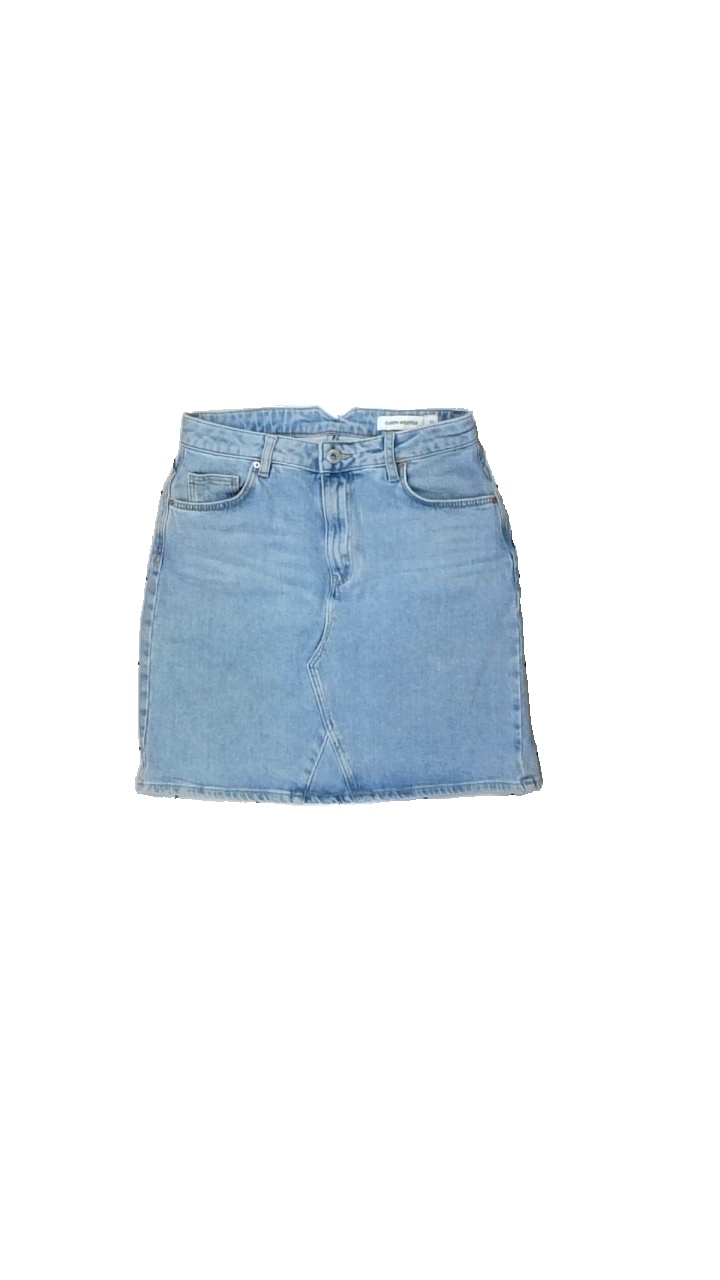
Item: Skirt (Ladies)
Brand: Carin Wester
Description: blå jeans kjol
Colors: Blue
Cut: Regular
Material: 100% cotton
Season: All
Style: Denim
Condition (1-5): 5
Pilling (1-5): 5
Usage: Reuse
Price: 50-100